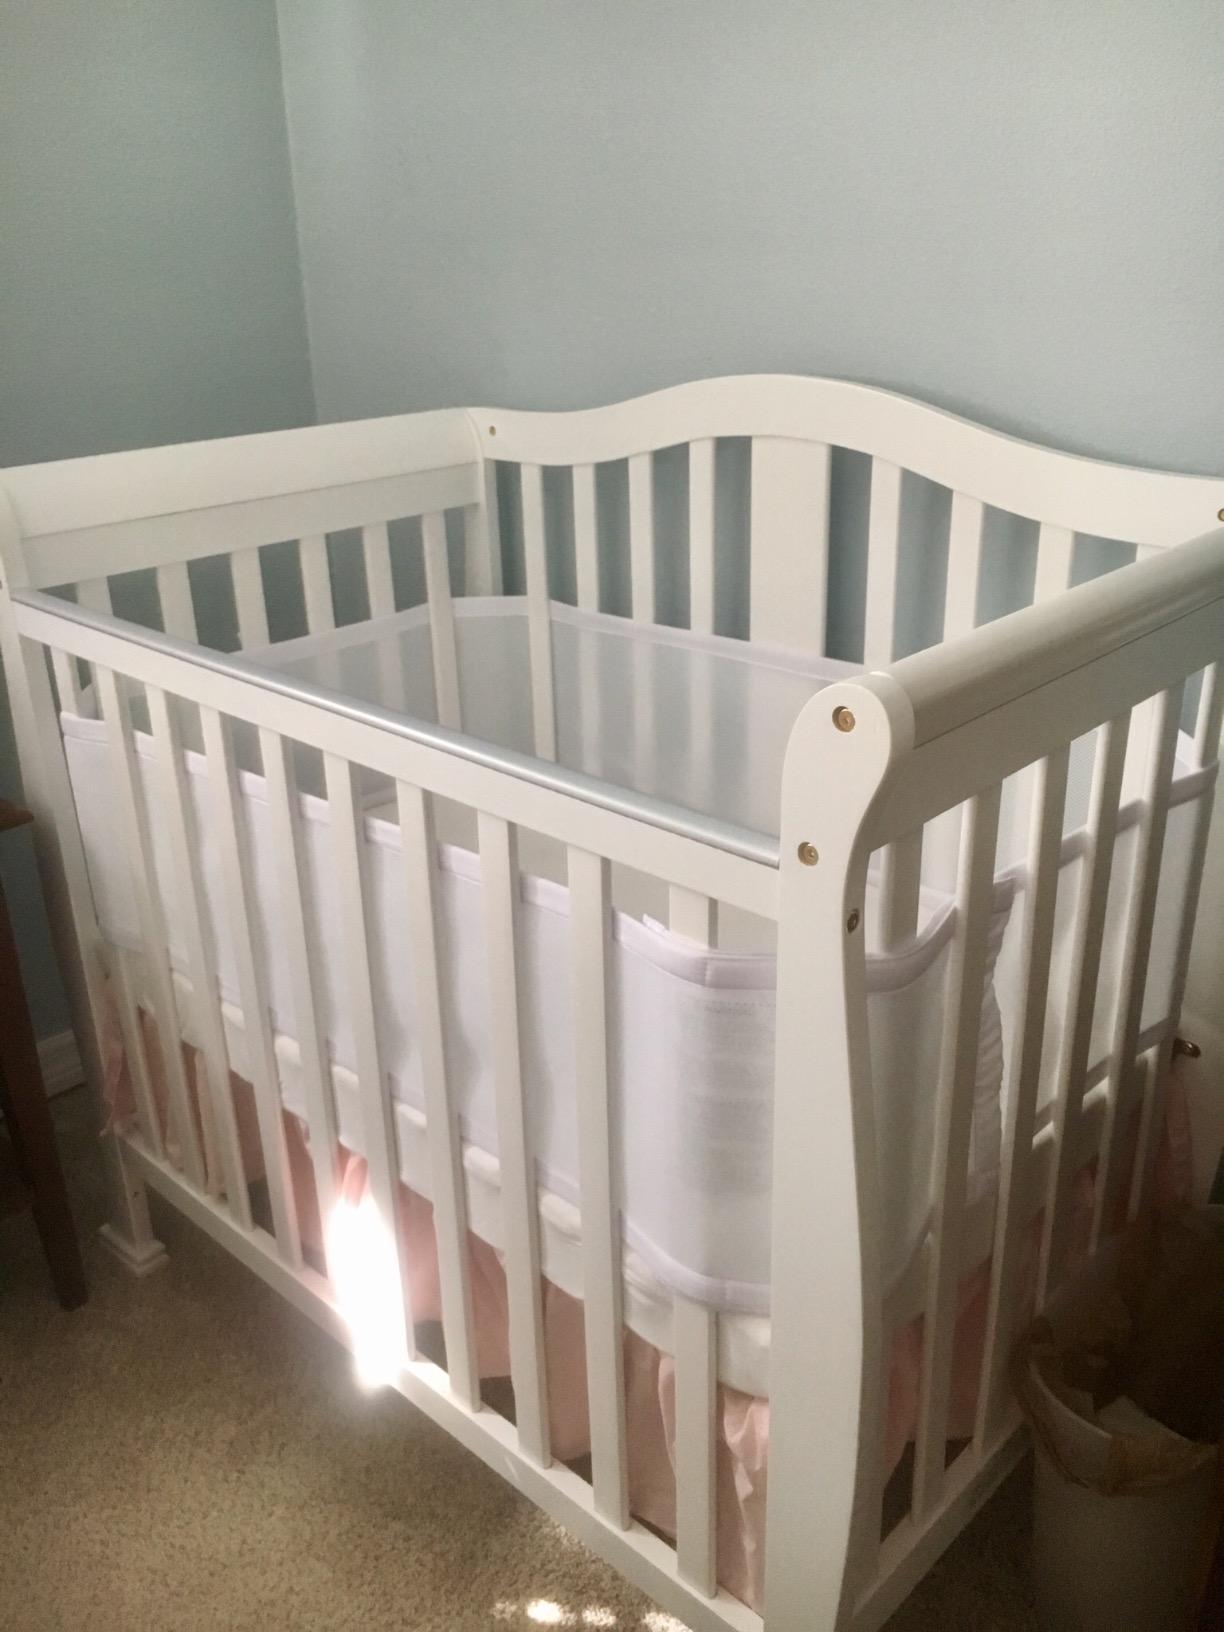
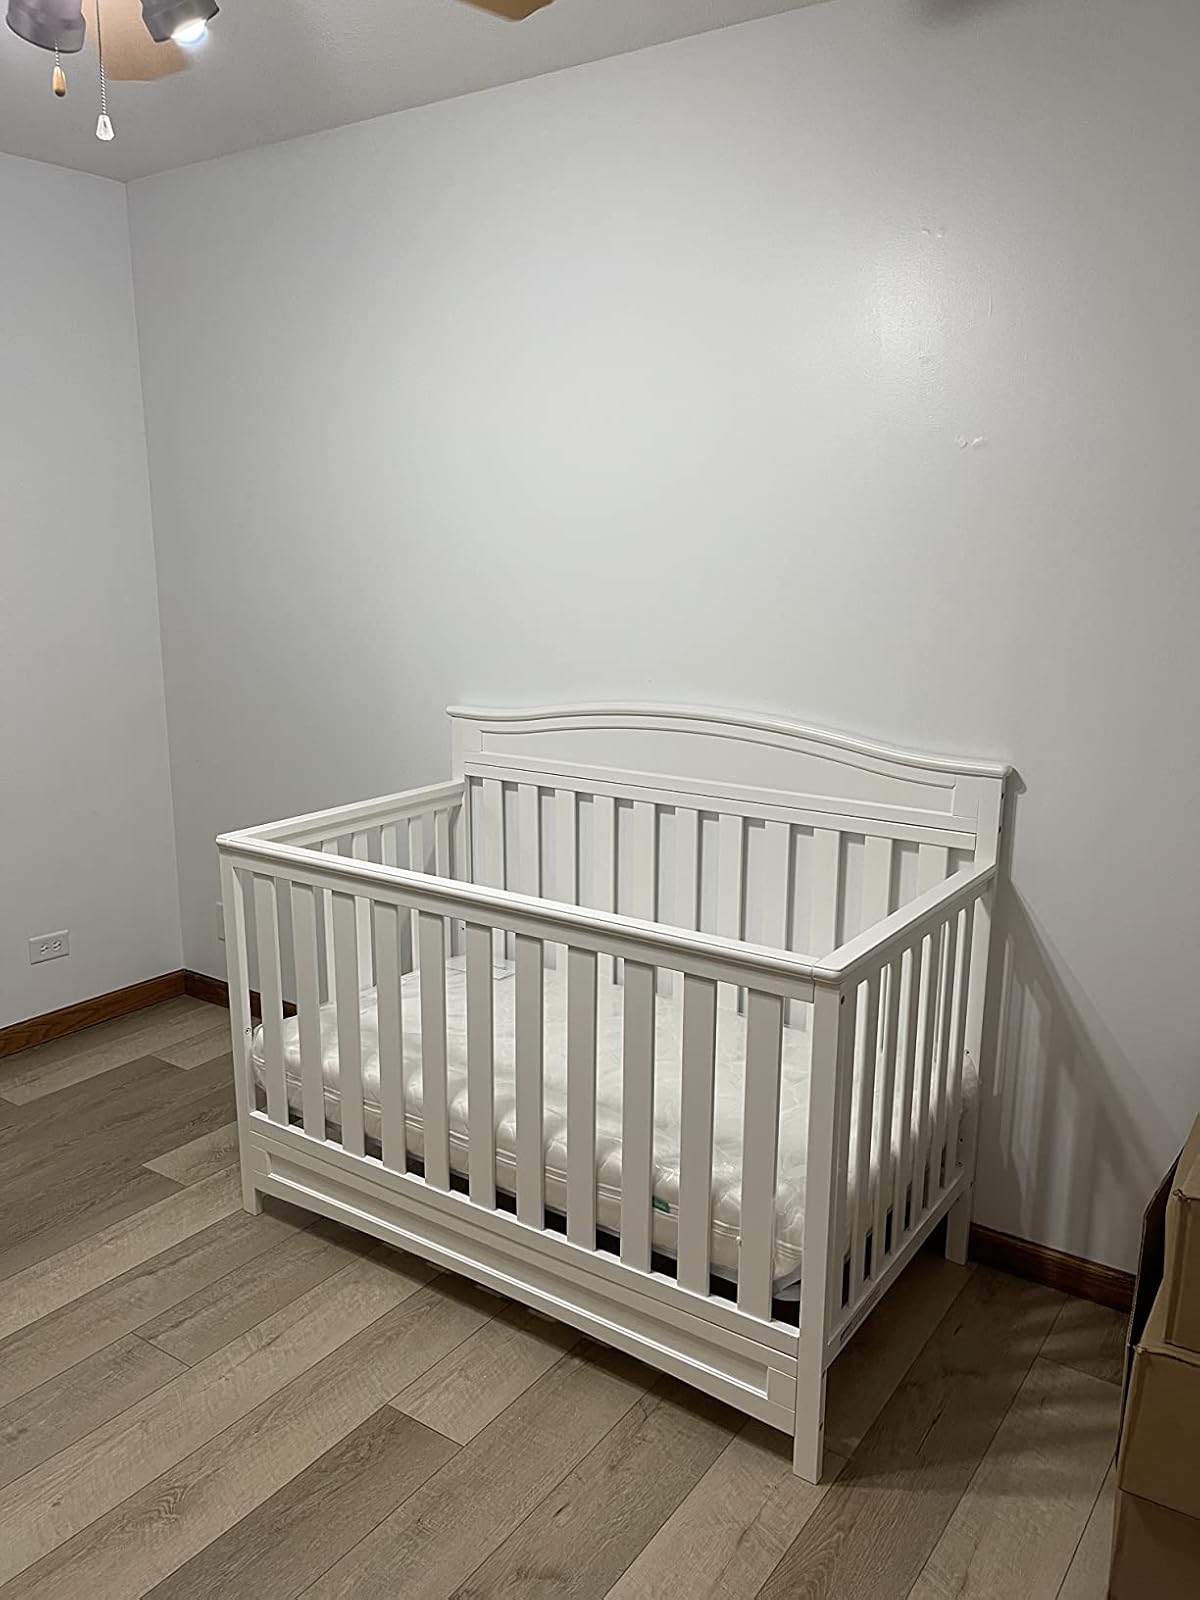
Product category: products_crib
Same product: no